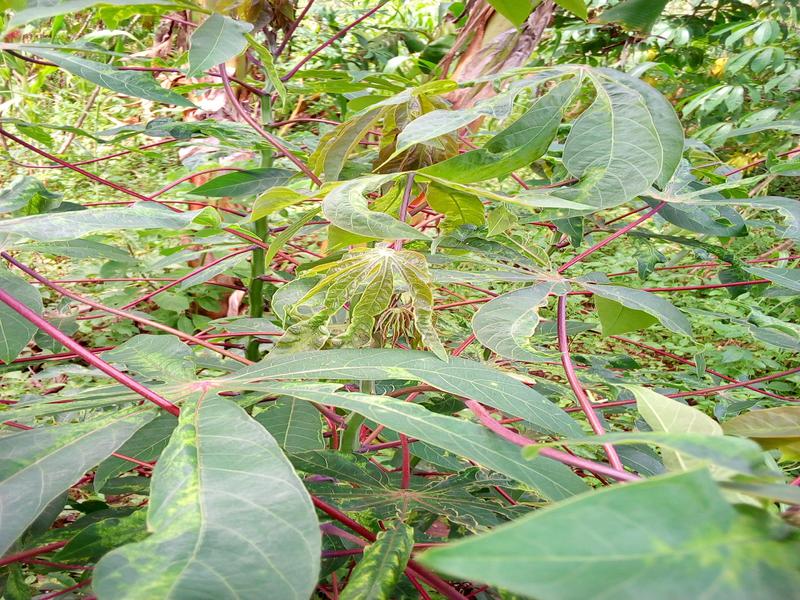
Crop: cassava
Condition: mosaic_disease